List of WWE Hardcore Champions

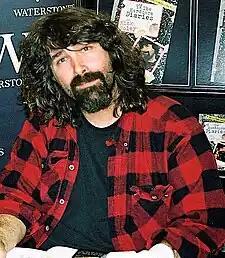
Mick Foley, who wrestled as "Mankind" in 1998, was the first Hardcore Champion

The WWE Hardcore Championship was a professional wrestling championship contested for in the United States–based World Wrestling Entertainment (WWE) promotion, formerly known as the World Wrestling Federation (WWF) before May 2002. The title was only contestable in matches under hardcore regulations, and could be won only by individual wrestlers. As a professional wrestling championship, it was introduced by the WWF on its television program "Raw Is War" on November 2, 1998, in which WWF chairman Mr. McMahon awarded Mankind the title. In 2000, the WWF instated the "24/7 rule", a regulation stating that the title could be defended anywhere at any time as long as a referee was present, which led to numerous title changes in shorter time periods; the rule was discontinued in 2002. On the August 26, 2002 episode of "Raw", Intercontinental Champion Rob Van Dam defeated Hardcore Champion Tommy Dreamer to unify both titles; the Hardcore Championship was retired shortly thereafter. The title was reactivated on two occasions afterwards, although they are not considered official reigns by WWE according to their official title history. On the June 23, 2003 episode of "Raw", Mick Foley (who was the first champion as "Mankind") was awarded the Hardcore Championship belt by the "Raw" brand authority figure Stone Cold Steve Austin for his contributions in hardcore wrestling. Edge and Foley then introduced themselves as co-holders of the championship in 2006, due to a storyline with alumni of the hardcore wrestling-based Extreme Championship Wrestling (ECW) promotion.